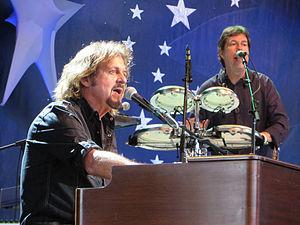
Gregg Alan Rolie est un chanteur et claviériste américain de rock, né le 17 juin 1947 à Seattle.